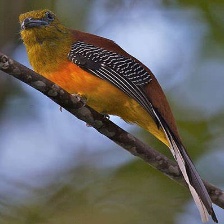
Species: ORANGE BREASTED TROGON
Scientific name: HARPACTES ORESKIOS